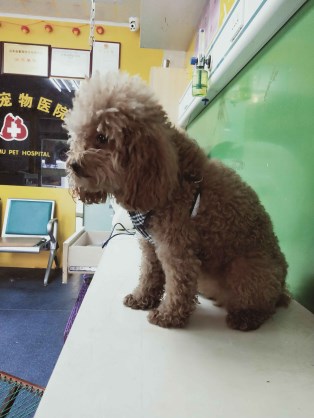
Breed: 7449-n000128-teddy